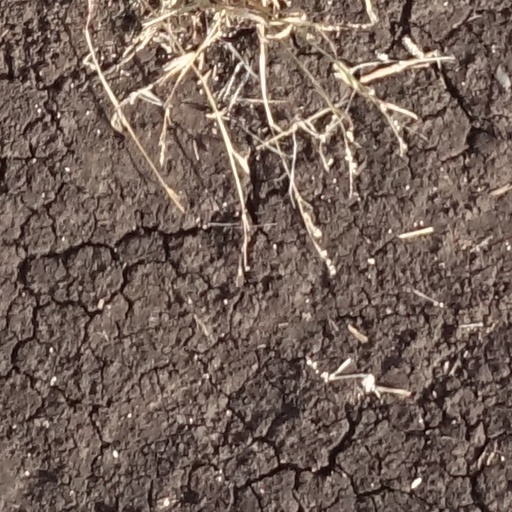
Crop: sorghum